Glitter (Perfume song)

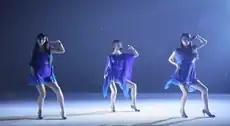
Perfume dancing on a blue stage in the video "Glitter".

The accompanying music video was directed by Seki Kazuaki. The music video was released on November 2, 2011, through Tokuma Japan's official YouTube channel. The music video appears on Perfume's DVD compilation sets for "JPN", and "Perfume Clips" (2014). The music video opens to the band and the song's name, superimposed on out-of-focus glitter and sparkles. It then has members dancing in front of a navy blue backdrop; Kashiyuka and A-Chan are kneeling down, while Nocchi is standing in the middle. As the first verse starts, the girls dance to the song whilst further apart from each other; glitter and sparkles overlap whist the girls dance throughout the song.